EVI5L

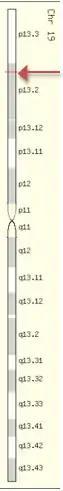
Relative location of EVI5L on the short arm of Chromosome 19

EVI5L is located on the short arm (p) of chromosome 19 in region 1, band 3, and sub-band 2 (19p13.2) starting at 7,830,275 base pairs and ending at 7,864,976 base pairs. It is encoded for on the plus strand. It is located near the CLEC4M (C-type lectin domain family 4, member M) gene, which is involved in peptide antigen transport.